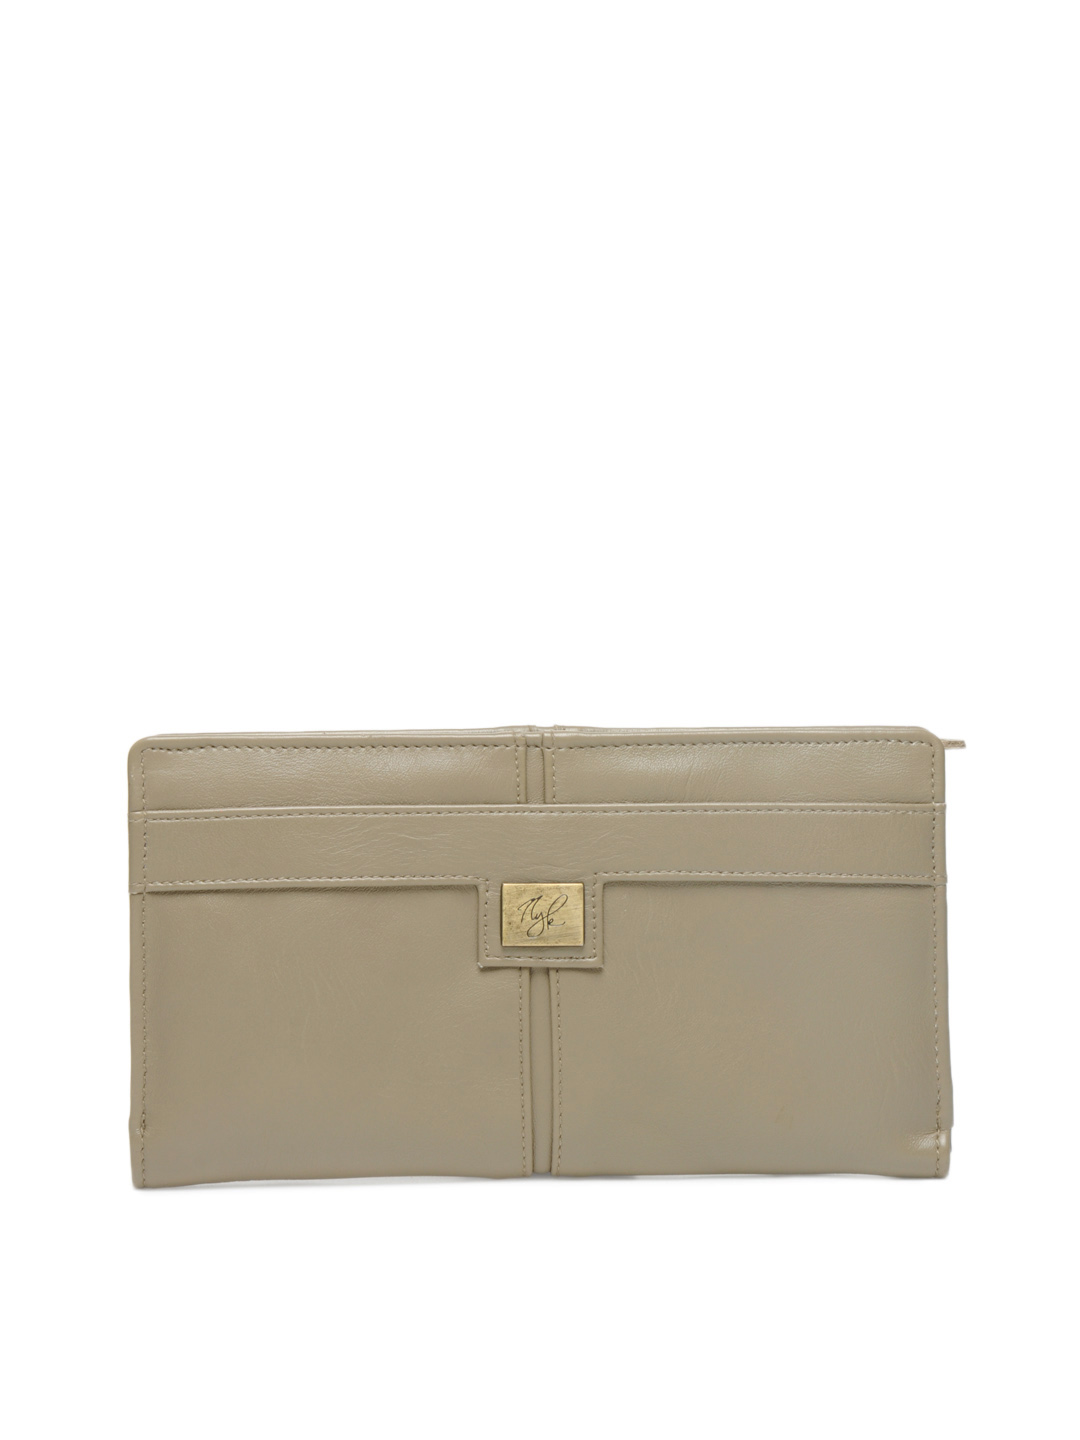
Nyk Women Mushroom Brown Wallet
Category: Accessories / Wallets / Wallets
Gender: Women
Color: Mushroom Brown
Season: Summer 2016
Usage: Casual